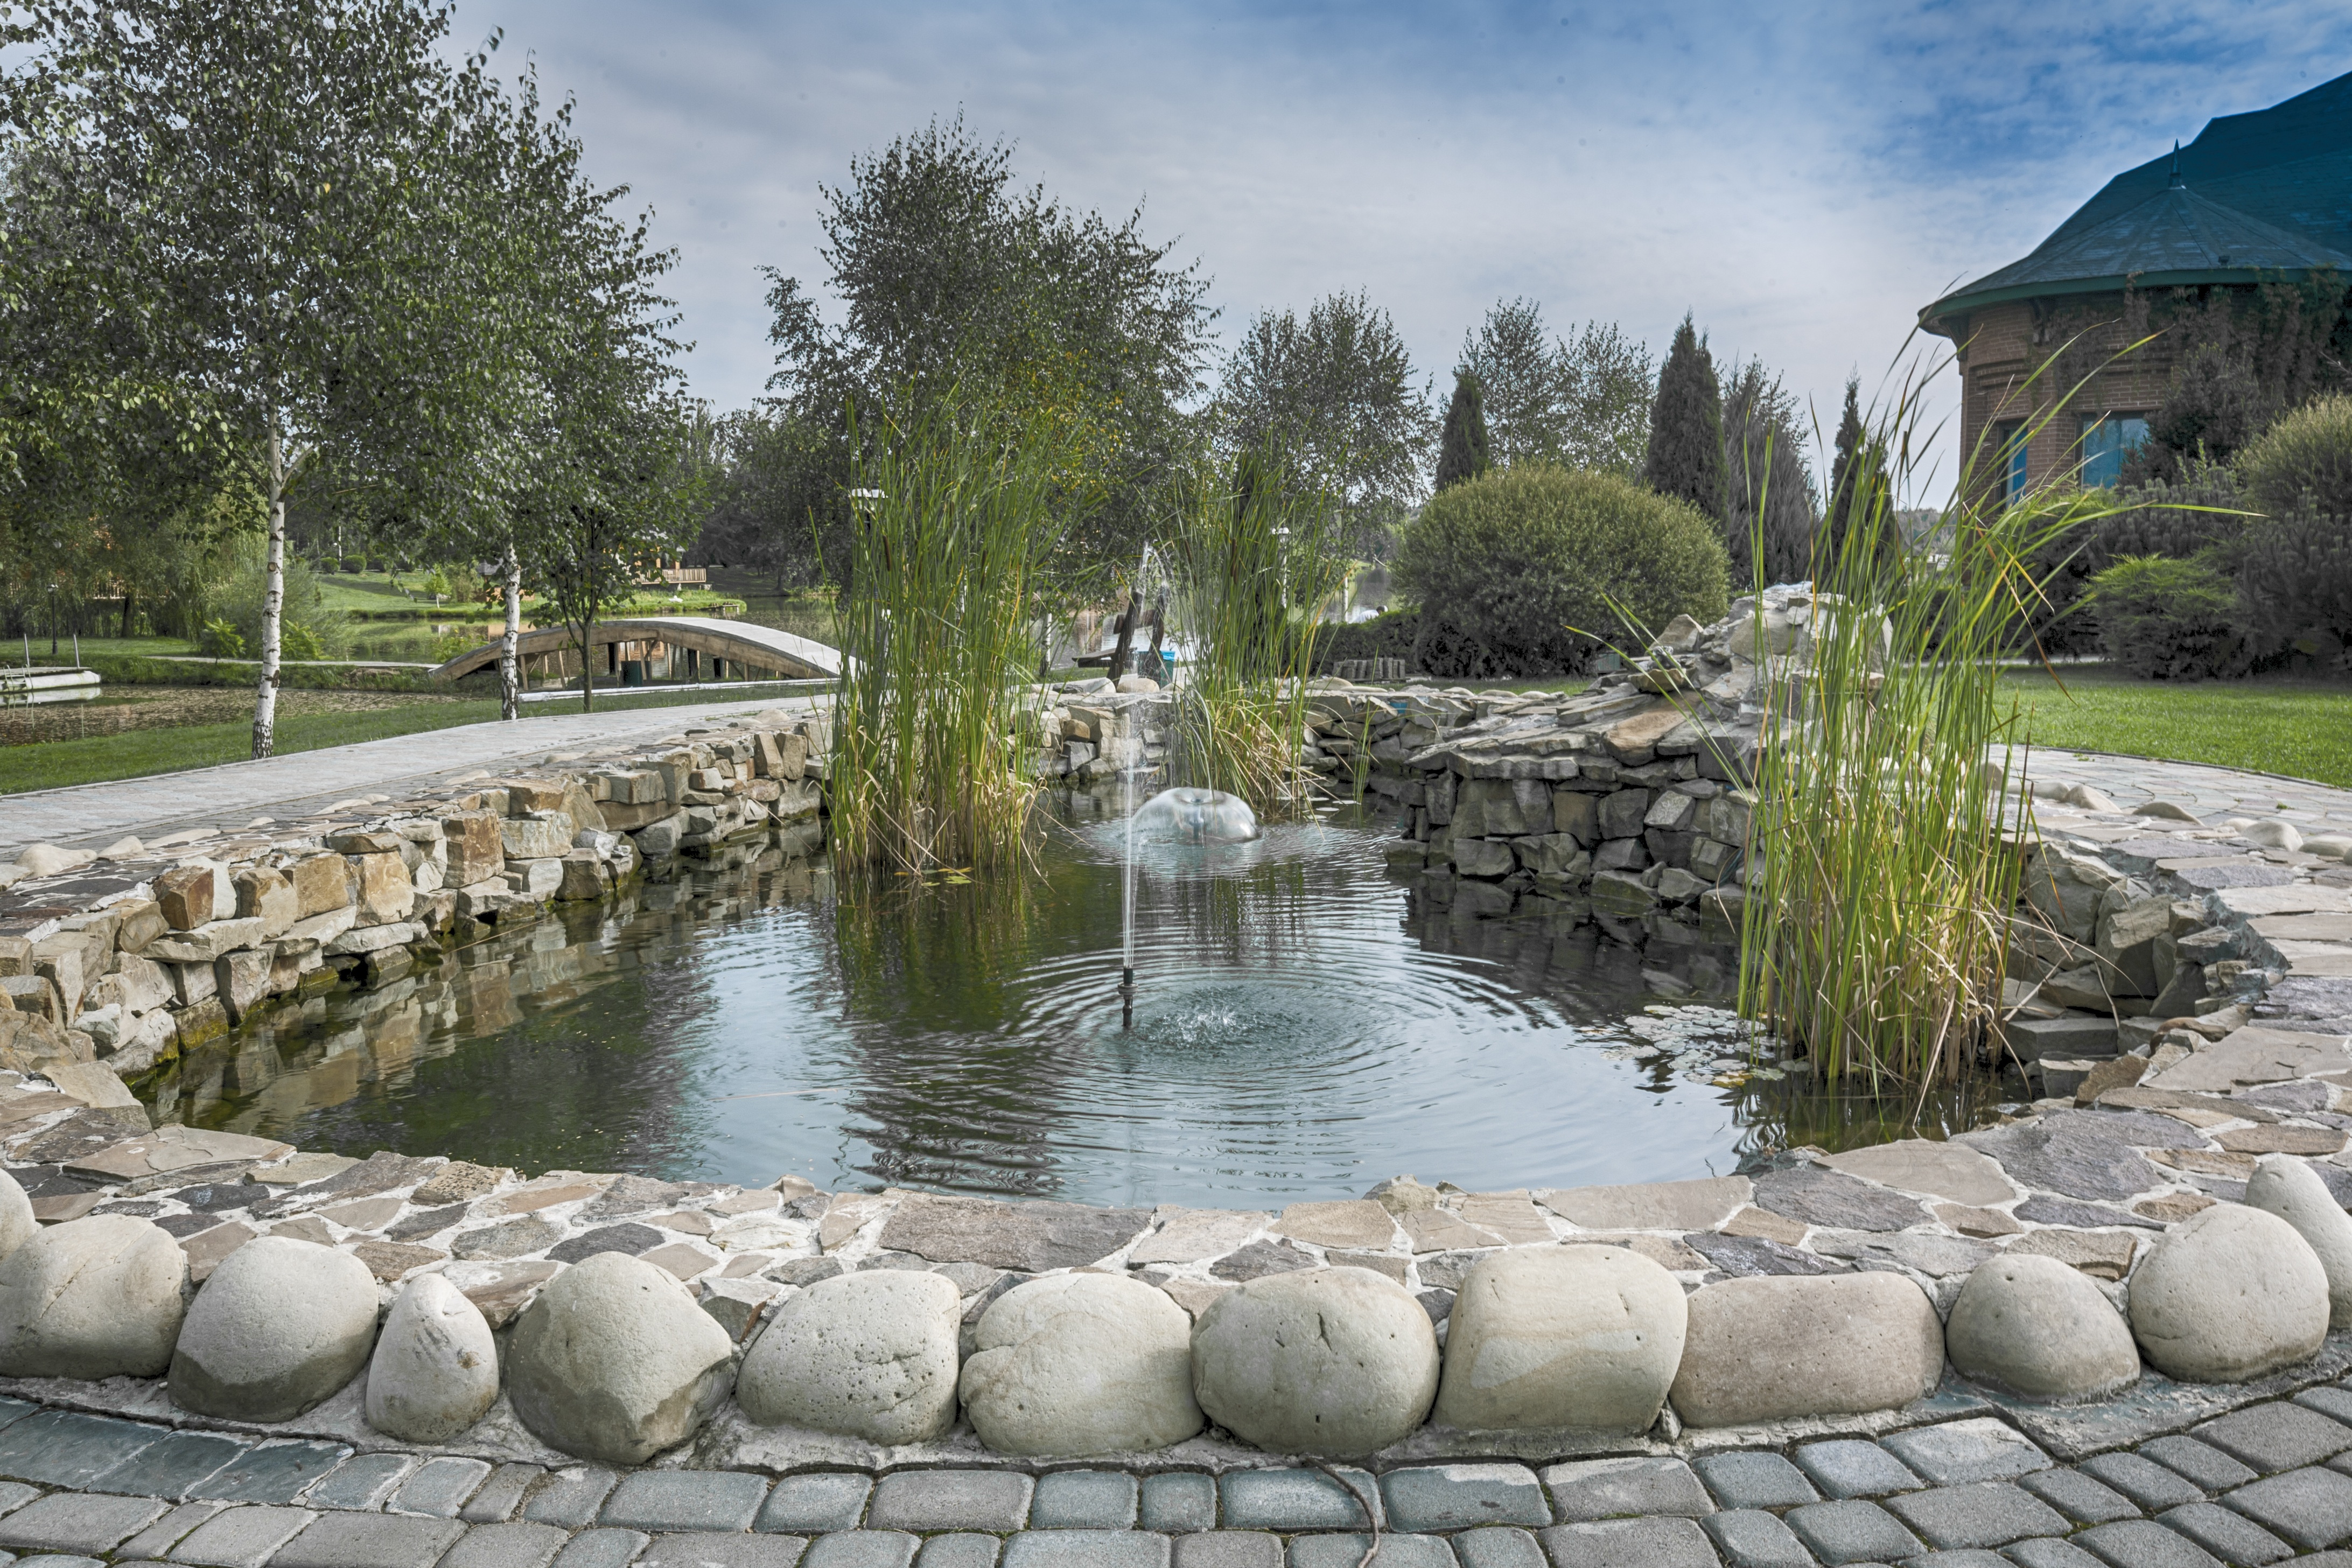
landscape, countryside, pond, swimming pool, park, backyard, garden, waterway, fountain, artificial, estate, water feature, reflecting pool, landscape design, shepil's ka, pond manufactured, rear yard